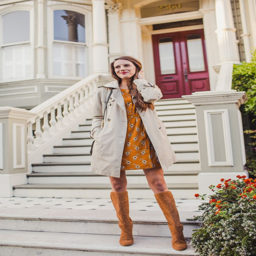
how to style a fall floral dress with brown boots and classic trench coat .